Brons

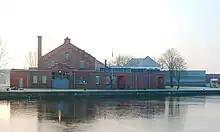
Brons engine factory in Appingedam, in business from 1907 to 2004

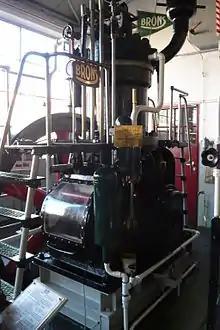
Brons engine in ""De Tjamme"" pumping station Finsterwolde, now on display in the IJmuider Zee- en Havenmuseum. It is a single cylinder, four-stroke diesel with spraying cup fuel injection, 1921

Brons, named after Jan Brons, was a Dutch engine manufacturer in Appingedam that existed from 1907 to 2004. The company made more than 4000 engines for large machines such as ships, tractors, and busses. The company is notable for its early stationary industrial motors and ship engines, but also for an early 1899 prototype light omnibus called "The Brons".